Answer in natural language. Which point is closer to the camera taking this photo, point A  or point B? Choose between the following options: A or B
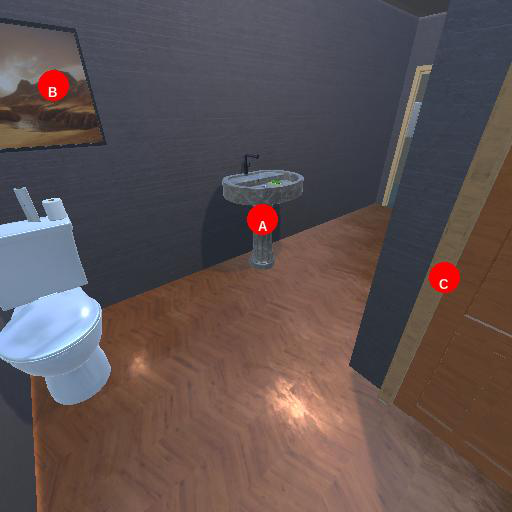
<answer>B</answer>